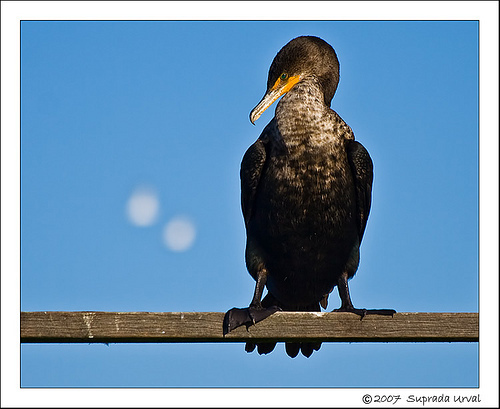
this bird has a black belly, breast and head with a grey throat.
a large bird with a speckled brown, white and black throat and breast, with black covering its belly, and wings.
this bird has a brown crown, a long orange bill, and a dark brown belly.
medium to large black and grey bird with large black tarsus, webbed feet and a long beak
this bird has a speckled belly and breast with a long hooked bill.
this bird has webbed feet, a long white hooked-tip beak that is yellow at the base, and has mostly black plumage with mottled white throat coloring.
a mostly black bird with a large curved beak, with a black head and body.
this distinct-looking bird is black with a yellow and white beak.
a large black bird with white throat and long yellow bill.
this bird is all black and has a long, pointy beak.
Species: Brandt Cormorant